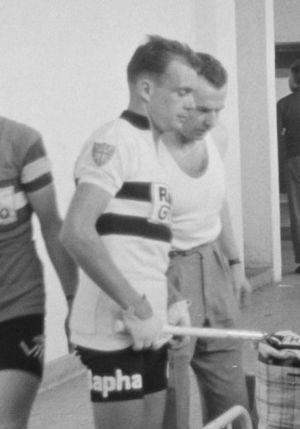
Le Grand Prix de Saint-Georges-de-Chesné est une ancienne course cycliste française, créée par le maire de la commune de l'époque, Louis Delaunay. L'épreuve connaît 22 éditions de 1948 à 1976. D'abord course régionale, l'épreuve devient dans les années 1960 un des critériums cyclistes les plus réputés du département.
Brian Robinson est un ancien coureur cycliste professionnel anglais, né le 3 novembre 1930 à Mirfield.